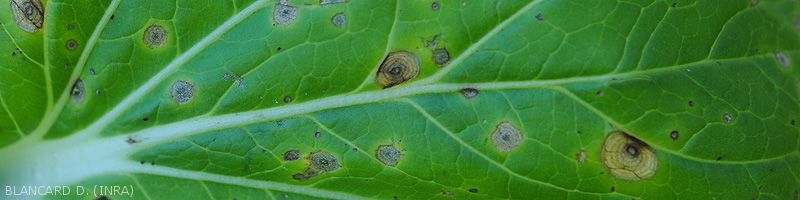
Plant: Cabbage
Disease: cabbage alternaria leaf spot